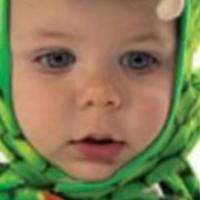
Age group: age 01-10